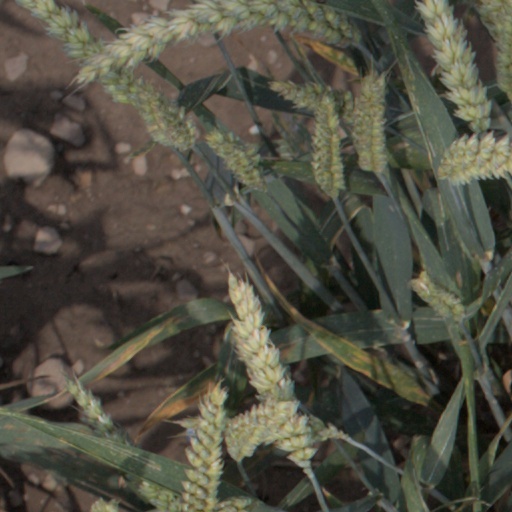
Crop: wheat